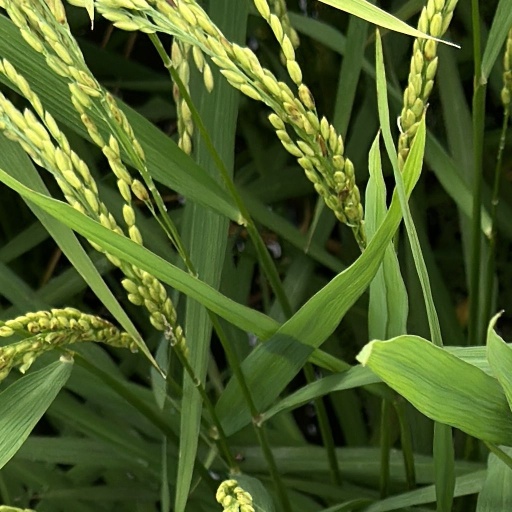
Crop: rice